George Schlegel

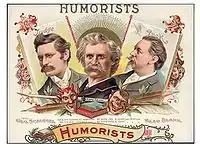

After 1870, New York business abounded with German lithographic companies such as "Schumacher and Ettlinger", the "Knapp Company", "F. Heppenheimer and Company", "George Schlegel", "Witsch and Schmitt", turning out advertisement art for the cigar industry. It was the visual appeal of a label which sold the product, causing cigar manufacturers to seek top quality artists and printing firms, and leading in turn to a boom in the lithographic art business.